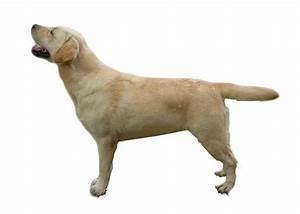
dog